George Llewelyn Davies

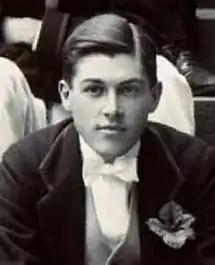
Davies in his last year at Eton in 1912 at age 19

George Llewelyn Davies (20 July 1893 – 15 March 1915) was the eldest son of Arthur and Sylvia Llewelyn Davies. Along with his four younger brothers, George was the inspiration for playwright J. M. Barrie's characters of Peter Pan and the Lost Boys. The character of Mr. George Darling was named after him. He was killed in action in the First World War. He was the first cousin of the English writer Daphne du Maurier.